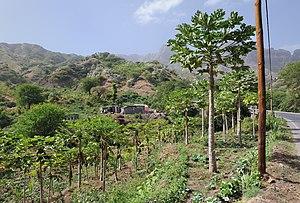
Île de Santiago, Cap-Vert